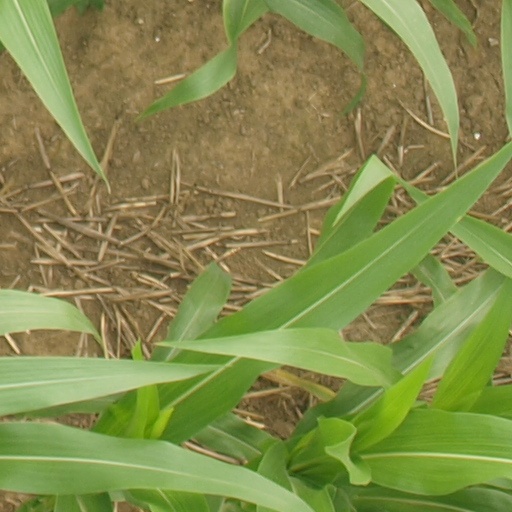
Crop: maize; corn